Thirty Years' War

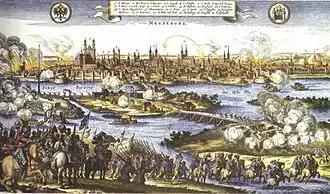
The Sack of Magdeburg in 1631

From 1626 to 1629, Gustavus was engaged in a war with Poland–Lithuania, ruled by his Catholic cousin Sigismund, who also claimed the Swedish throne and was backed by Ferdinand II. Once this conflict ended, and with only a few minor states like Hesse-Kassel still openly opposing Ferdinand, Gustavus became an obvious ally for Richelieu. In September 1629, the latter helped negotiate the Truce of Altmark between Sweden and Poland, freeing Gustavus to enter the war. Partly a genuine desire to support his Protestant co-religionists, like Christian he also wanted to maximise his share of the Baltic trade that provided much of Sweden's income.